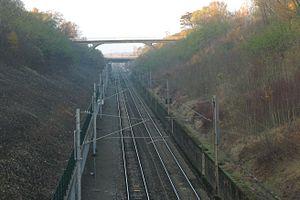
La ligne 6 Luxembourg – Bettembourg-frontière est une ligne de chemin de fer de 16,6 km reliant Luxembourg à Bettembourg et à la frontière avec la France.